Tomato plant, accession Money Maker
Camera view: bottom (45 deg); turntable rotation: 150 degrees
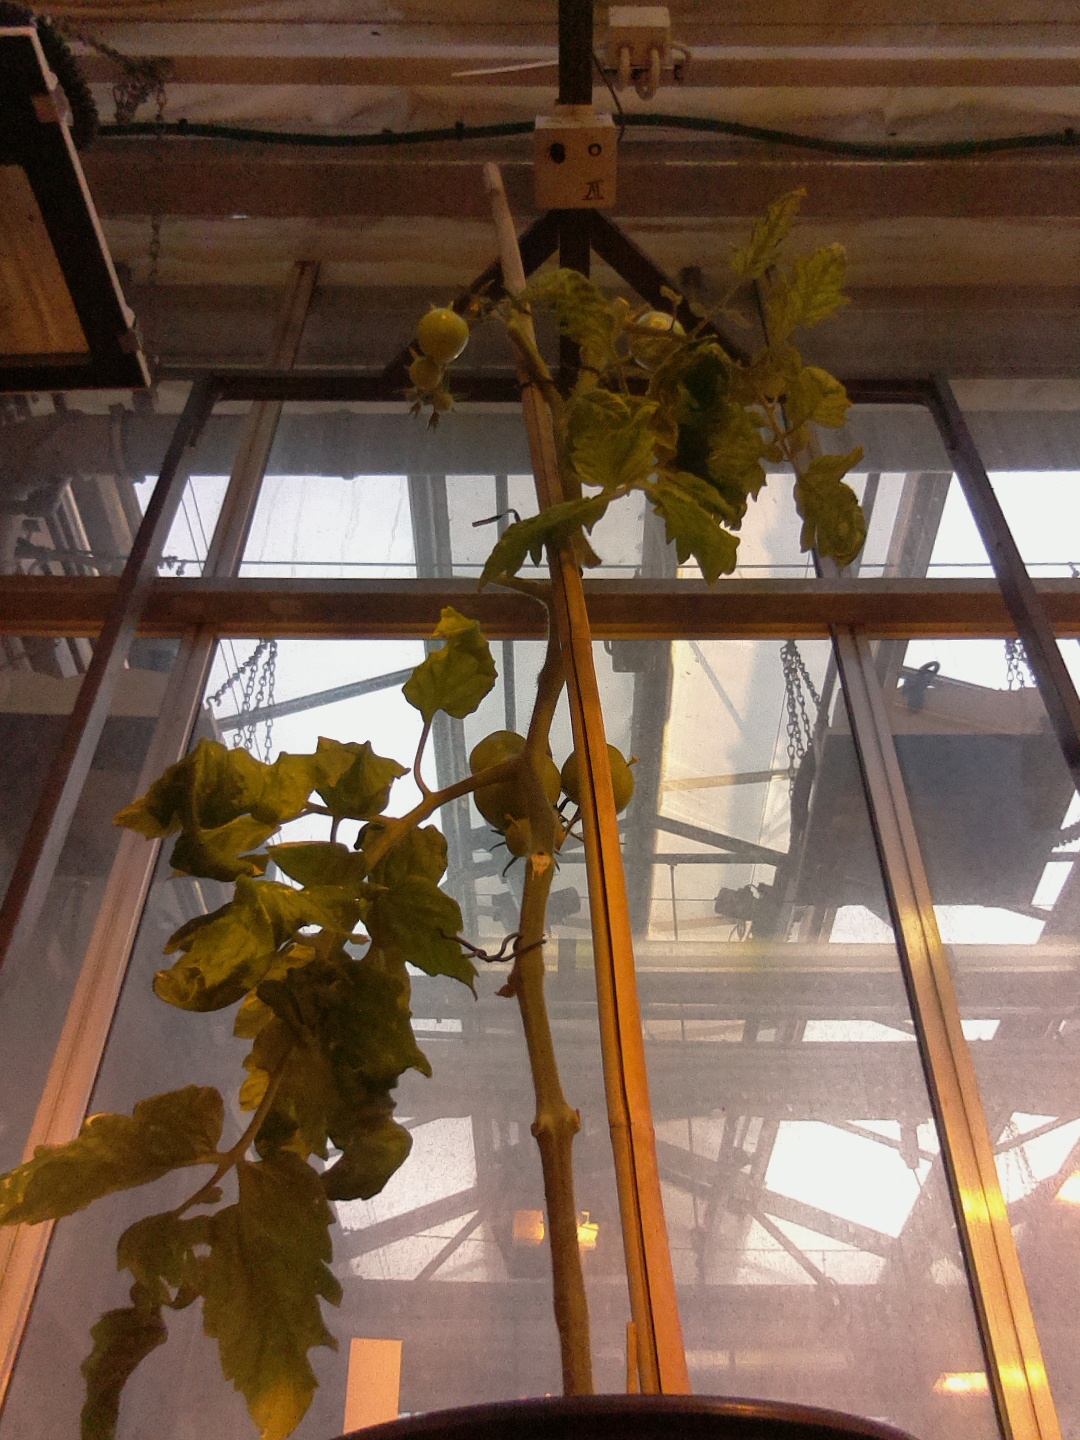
BBCH growth stage 79: 90% -100% of final fruit size